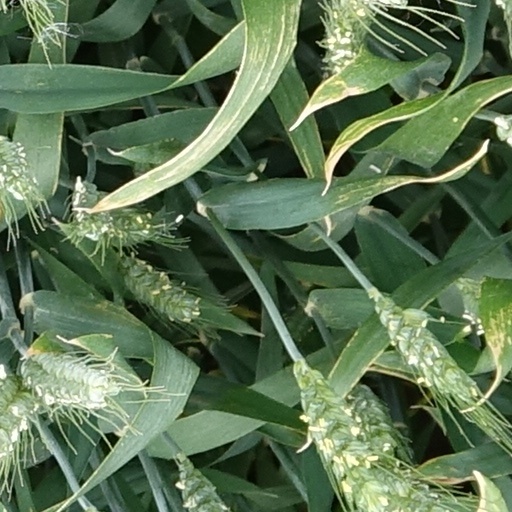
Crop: wheat